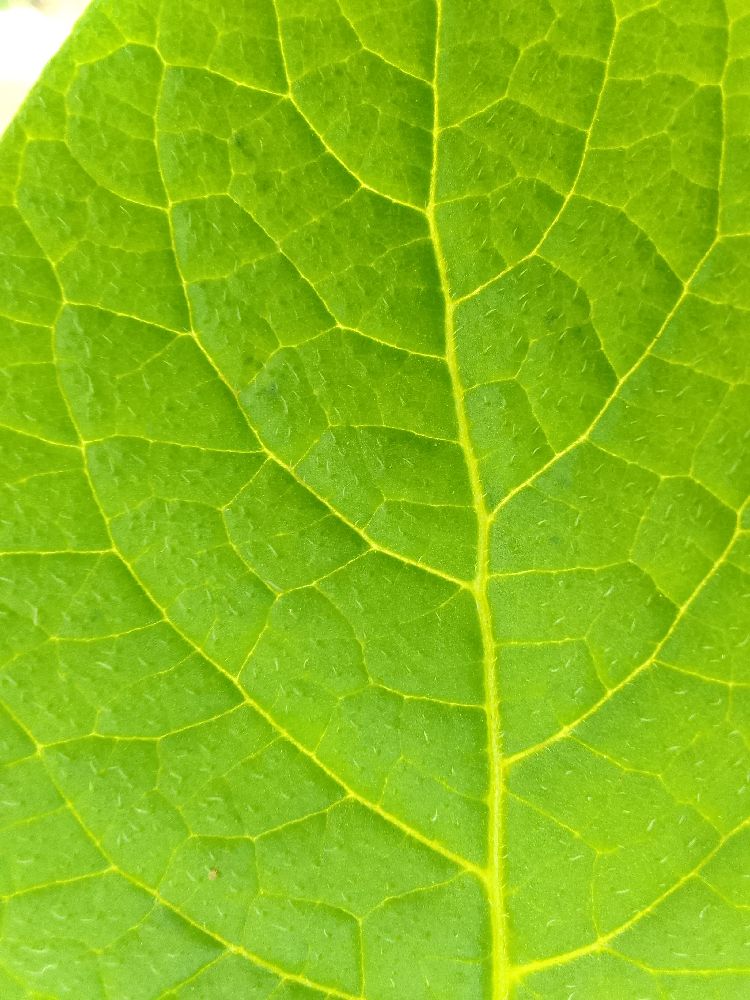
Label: Healthy